Upper Mantua

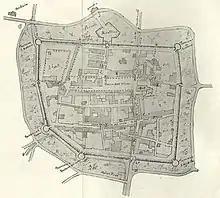
Map of Castel Goffredo, a fortress town, in the early sixteenth century

As far as rural architecture is concerned, there are two prevailing typologies, according to a dichotomy between hilly and flat areas that also affects other aspects of the Alto Mantovano: the ""contrade"" of the moraine hills and the closed courtyards of the high plain, mostly characterized by medium-sized farms with a land structure not exceeding 30 ha. The small rural farms of the hills, built with river pebbles and open to the countryside, were replaced by the large estates of the vast and fertile plain, gathered around the farmyard and enclosed by walls and brick buildings, functional building patterns intended in the past to meet various needs: a large manor house in the center to house the eventual owner or administrator; rural dwellings for the families of workers; rooms set up for the storage of cold cuts, wine, cheese; stables and barns in which to store work tools, stow hay, grain, and guard livestock.